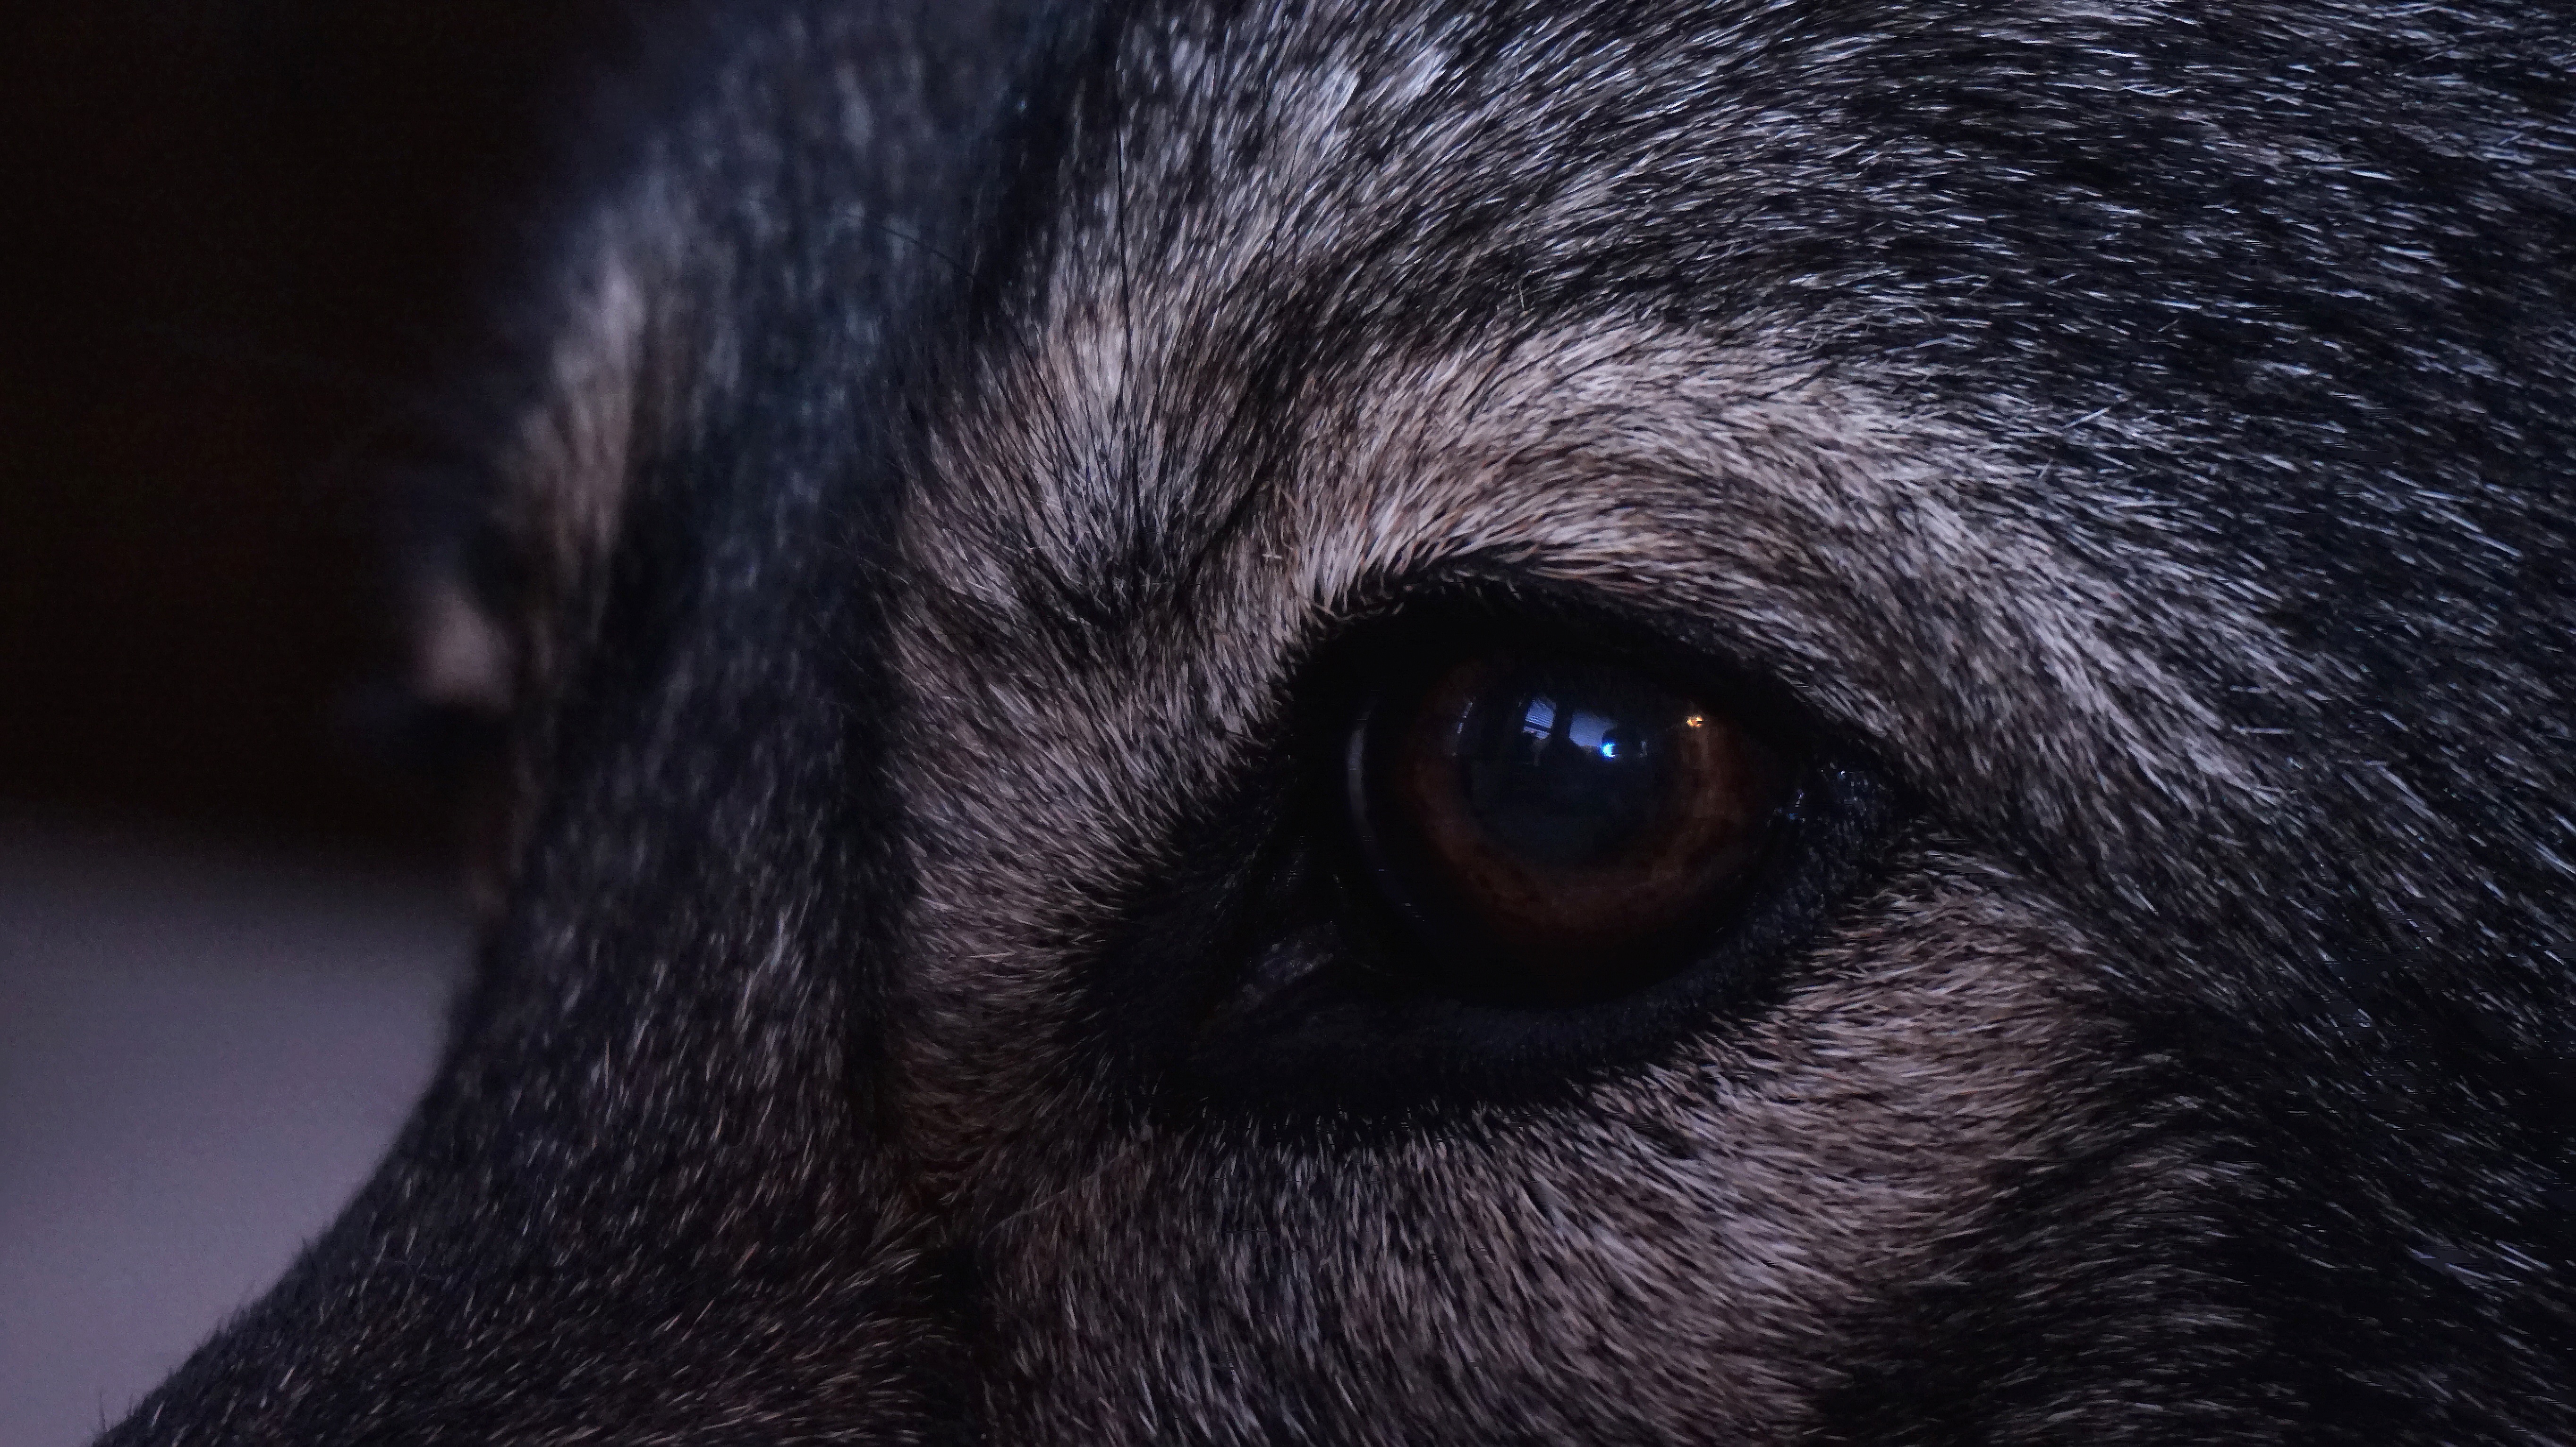
puppy, dog, fur, mammal, black, close up, human body, nose, whiskers, snout, eye, head, vertebrate, organ, dog like mammal